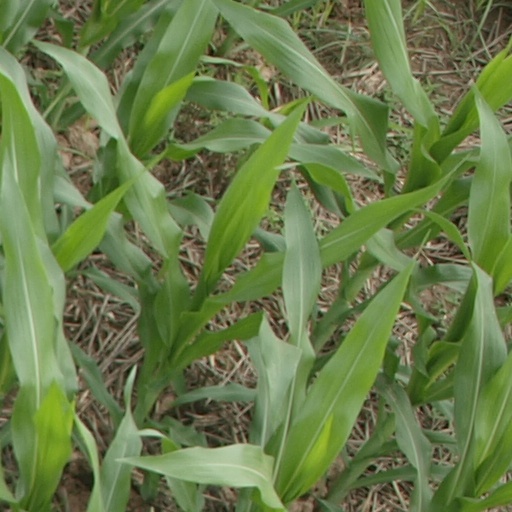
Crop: maize; corn